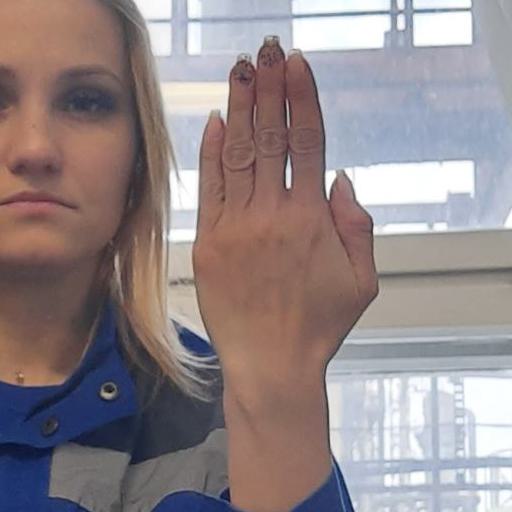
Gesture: stop_inverted